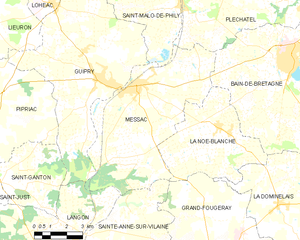
Messac est une ancienne commune française située dans le département d'Ille-et-Vilaine en Région Bretagne. Elle a fusionné le 1ᵉʳ janvier 2016 avec Guipry pour former la commune de Guipry-Messac.